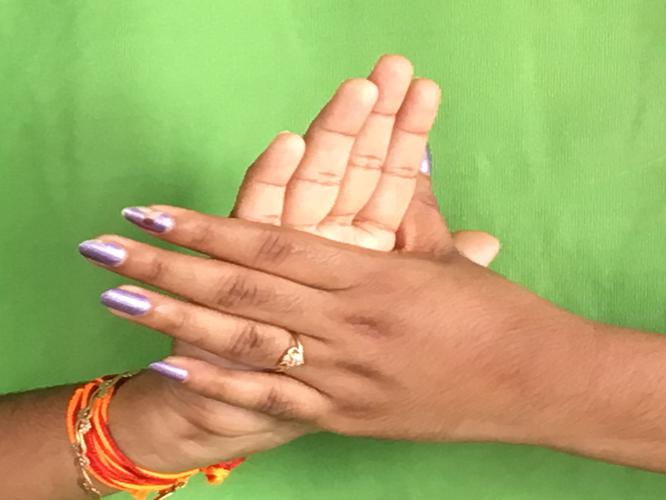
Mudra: Chakra
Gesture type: double_hand